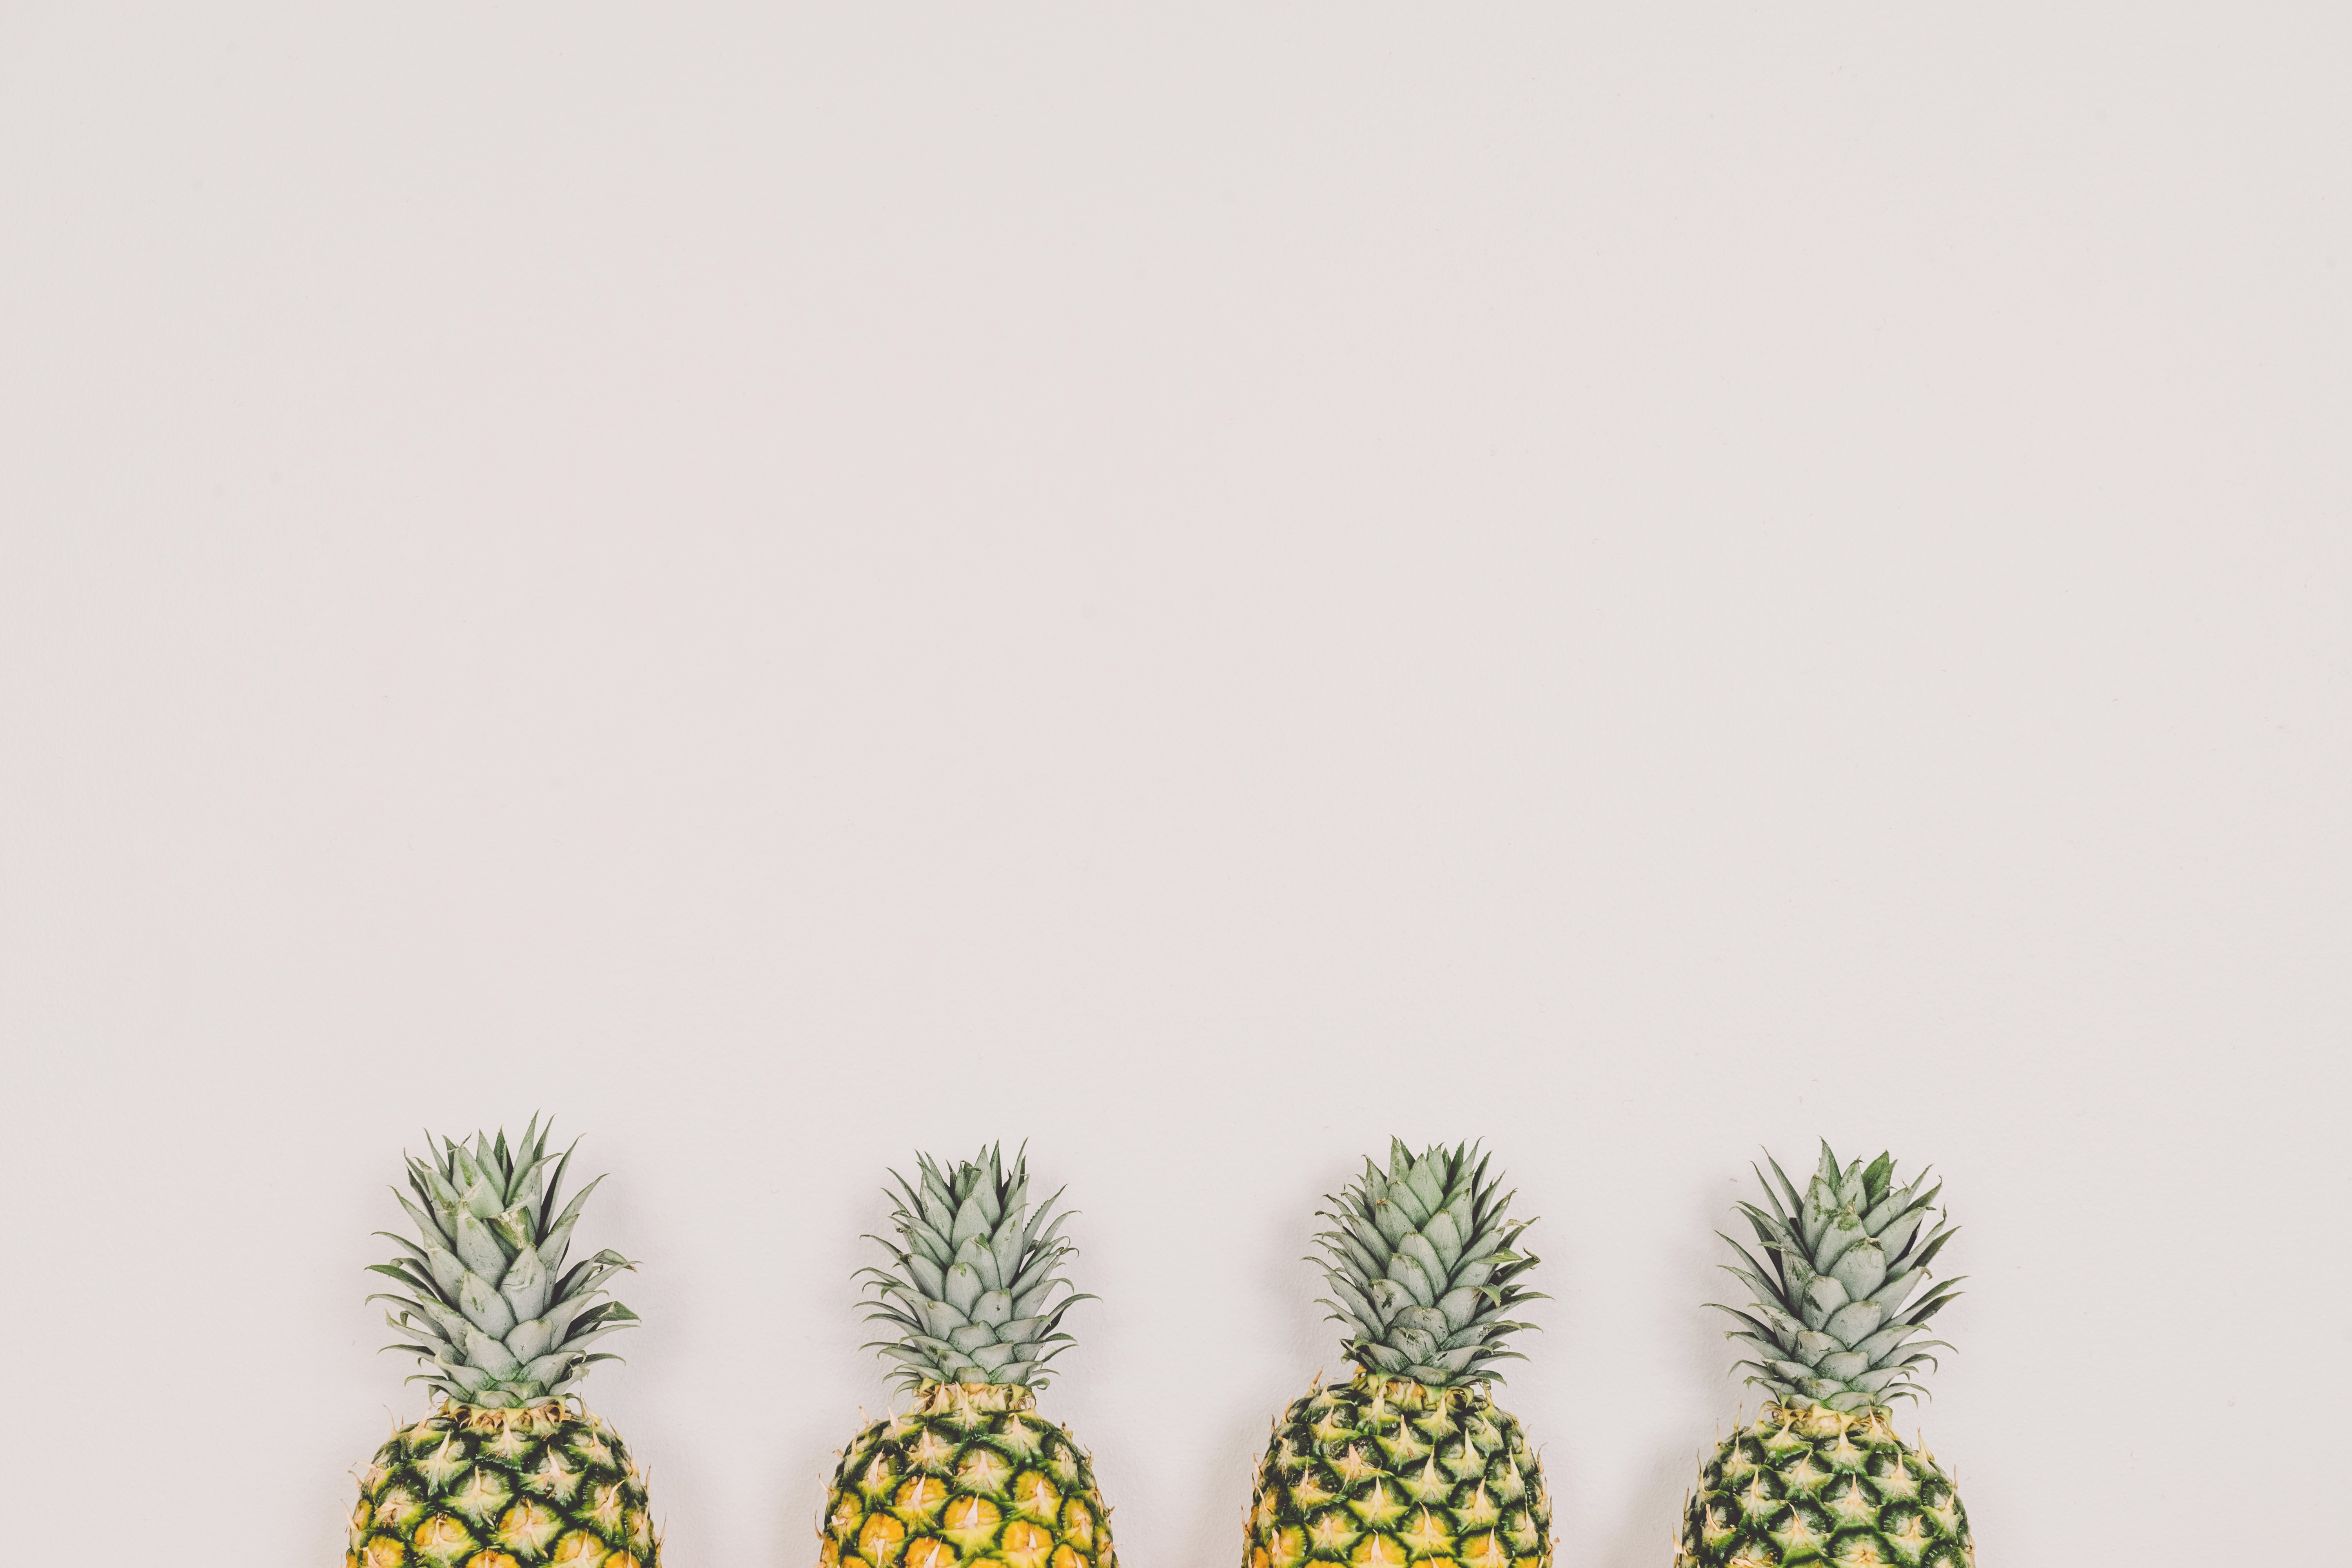
tree, branch, plant, fruit, wall, food, green, produce, pineapple, minimal, pineapples, copyspace, white background, flowering plant, grass family, land plant, arecales